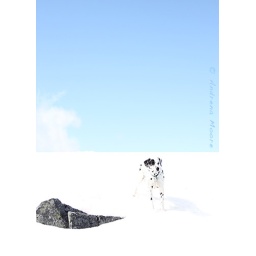
Rain, my mountain climbing dalmatian, is standing in the white space between rock and sky.